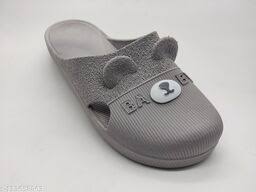
Label: Clog